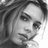
Emotion: sad